Holden Commodore (VS)

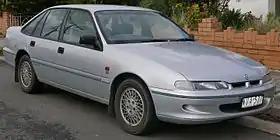
1996 Holden Commodore (VS) Equipe sedan

The Holden Commodore (VS) is a full-size car which was produced by Holden from 1995 to 1997 for sedans and wagons, 1995 to 1999 for the long-wheelbase Statesman/Caprice, and 1995 to 2000 for utility versions. It was the fourth and final iteration of the second generation of the Commodore. The range included the luxury variants, Holden Berlina (VS) and Holden Calais (VS).